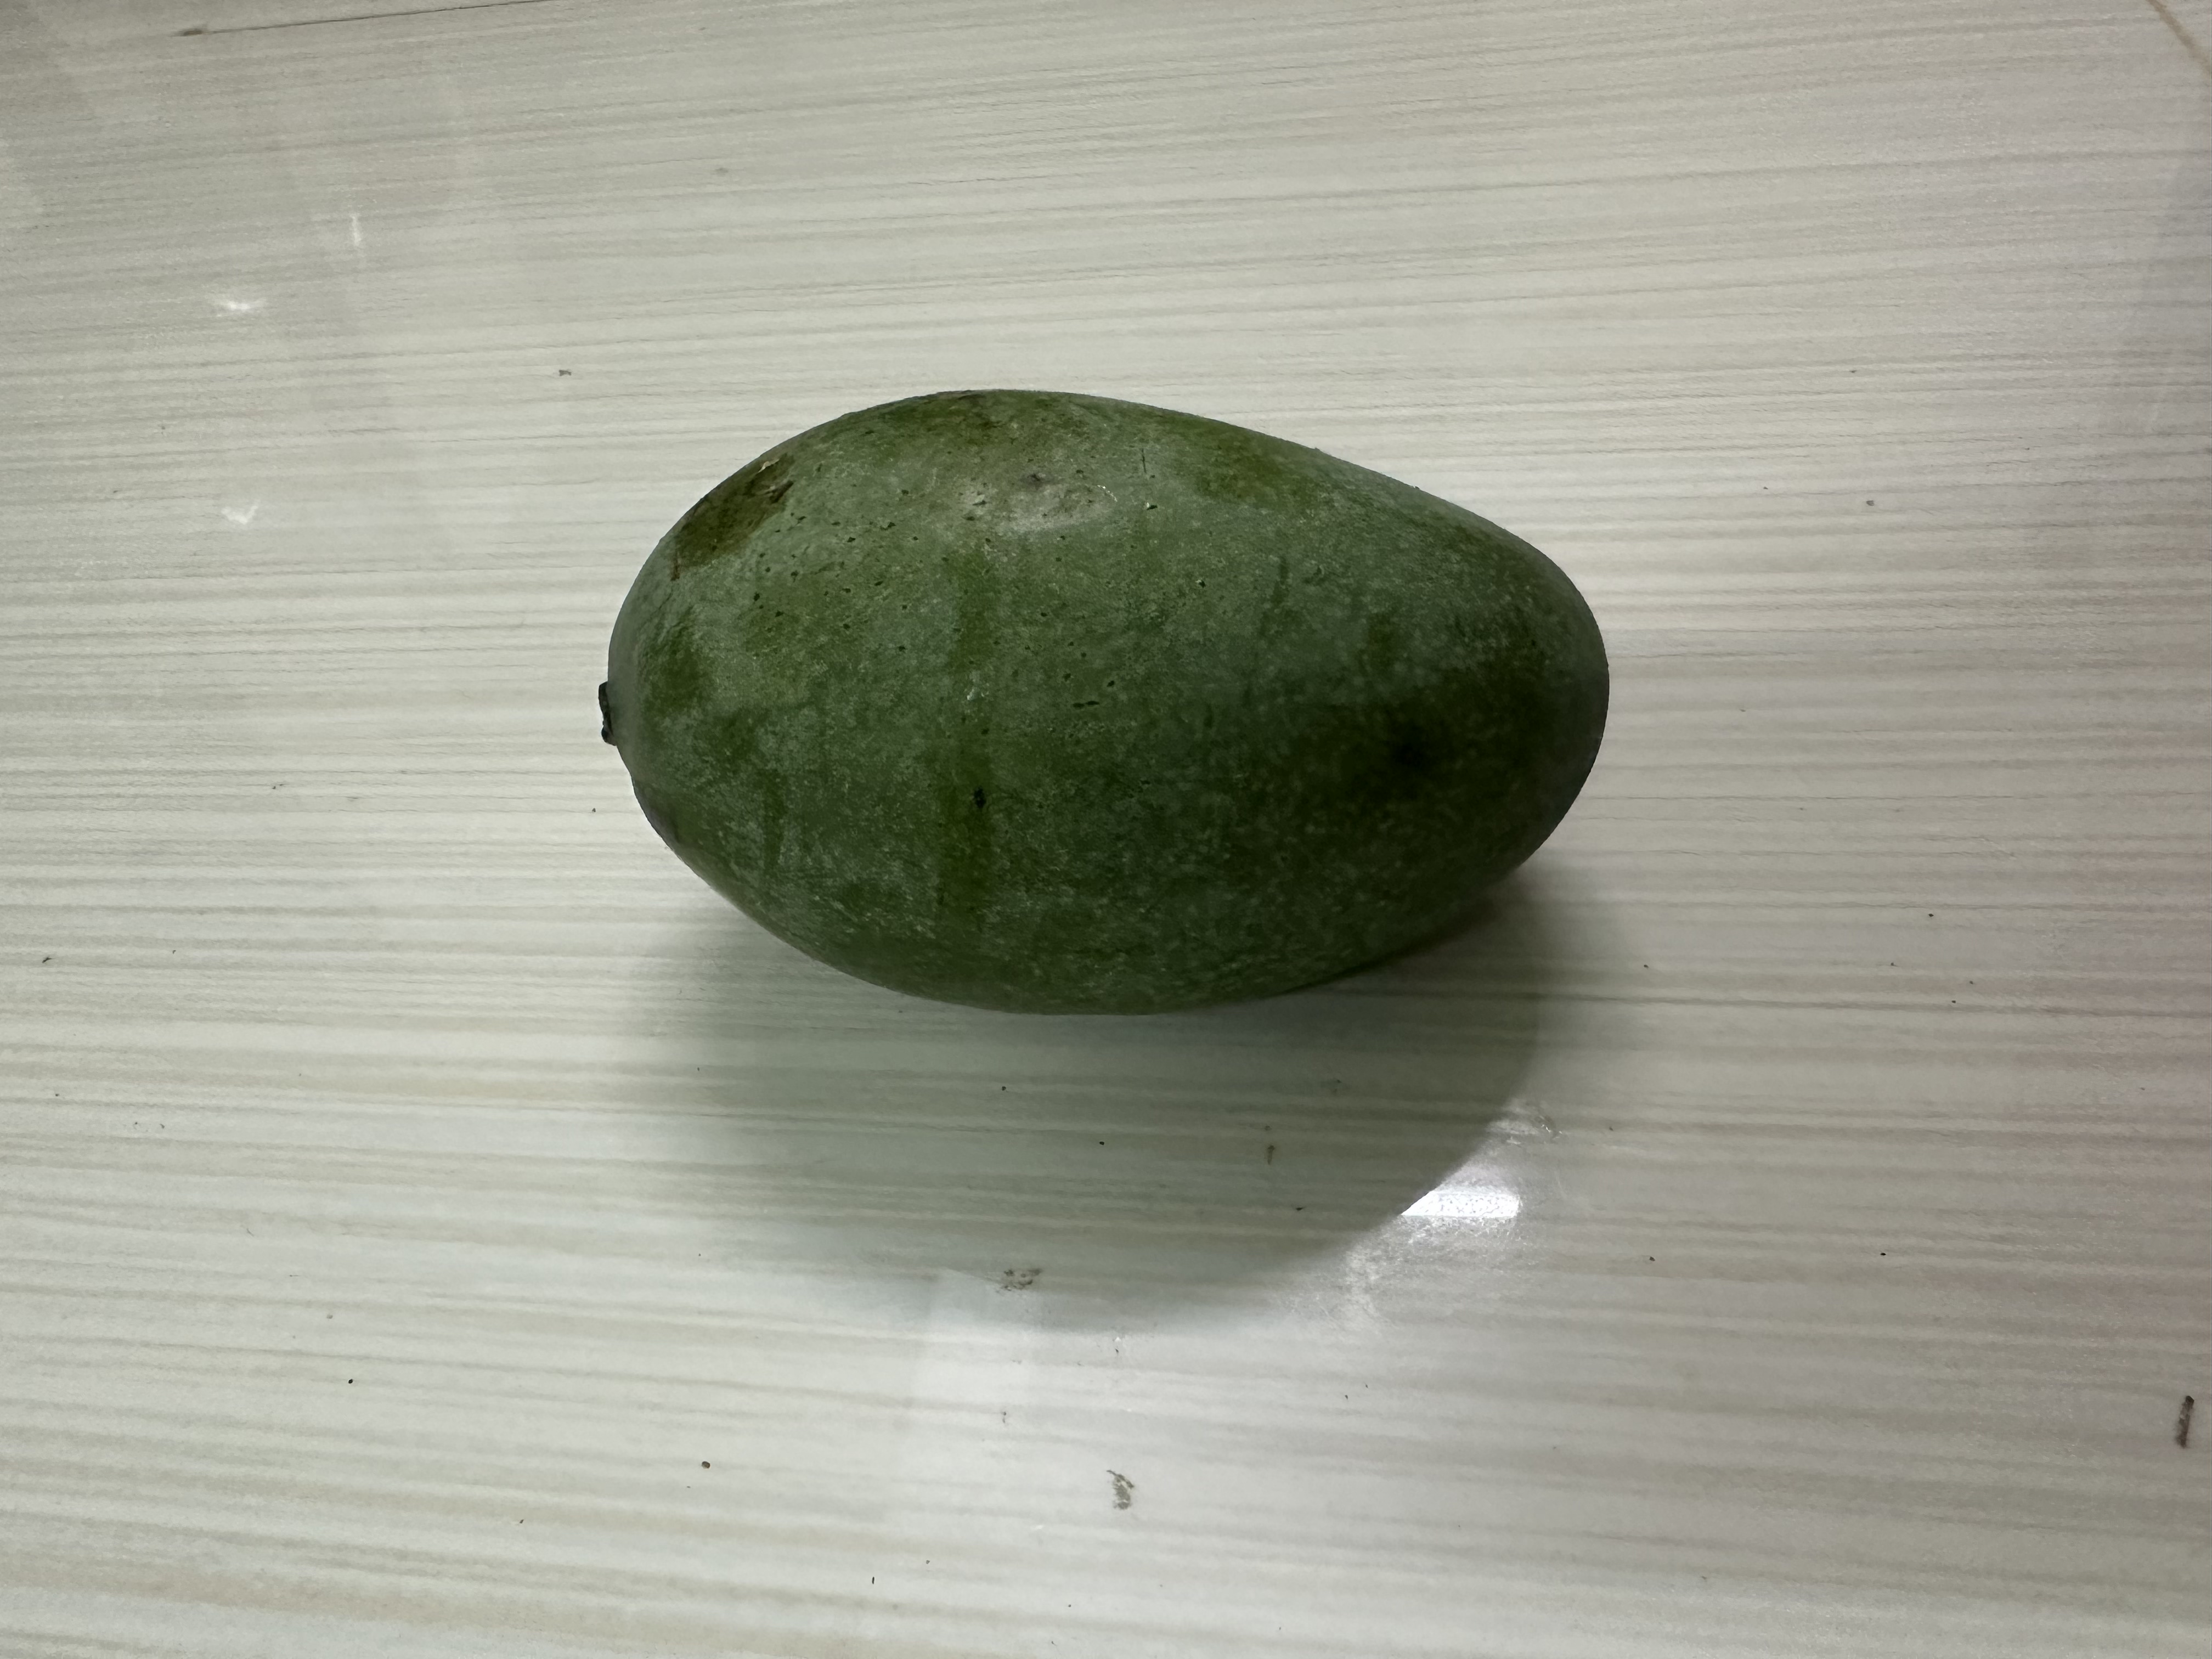
Mango variety: Amrapali